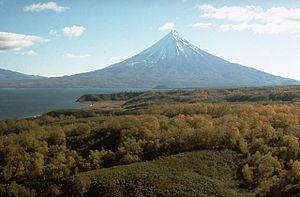
Le Kronotski, en russe : Кроноцкая сопка, ISO 9 : Kronotskaïa sopka, est un volcan situé en Russie, dans la péninsule du Kamtchatka. Ses pentes extrêmement régulières lui confèrent une forme peu rencontrée de cône symétrique, seuls le mont Fuji au Japon ou le Mayon aux Philippines ayant un profil comparable.